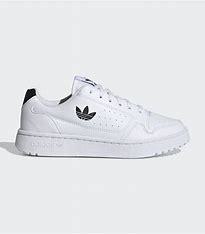
Brand: Adidas
Model: NY 90